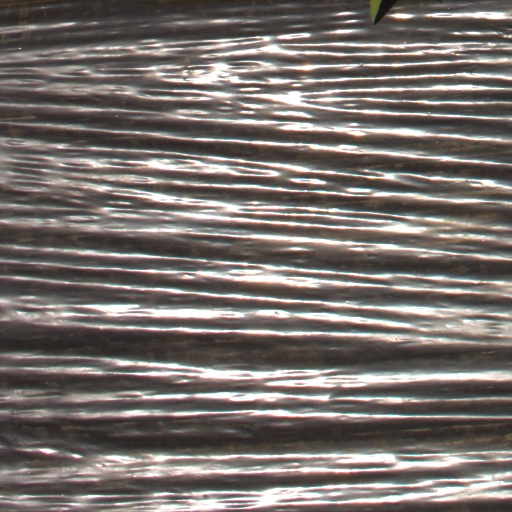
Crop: Jerusalem artichoke